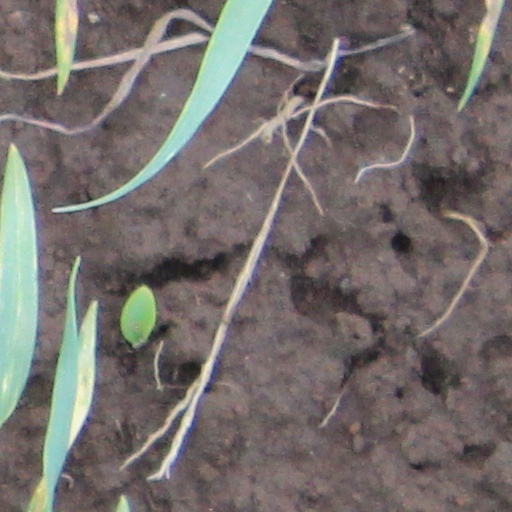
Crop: wheat